Field of Mars (Saint Petersburg)

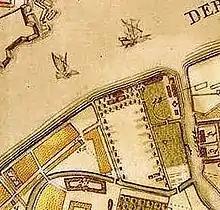
The site of the future Field of Mars, shown on a 1737 map of the city

A tavern was built in the northwestern part of the land in 1712, being rebuilt in 1714 as a post office. Between 1713 and 1717 the area hosted the royal menagerie, containing various birds and animals, including an elephant. With the construction of the Red Canal, the menagerie was transferred to Hamovaya Street (now Mokhovaya Street). With the completion of the Red Canal in 1721, the western edge of the Big Meadow became a popular site for the nobility to construct large townhouses. Those that settled in the area included Charles Frederick, Duke of Holstein-Gottorp, Alexander Rumyantsev, Adam Veyde, and Pavel Yaguzhinsky, and Peter the Great's daughter, Elizabeth Petrovna. With the canals dug to carry away water, the land was soon drained, and on the orders of Peter the Great, it was levelled, cleared and sown with grass, with alleys laid out for walking and riding. The Great Meadow became a location for military parades and festivals. Celebrations of the 1721 Treaty of Nystad were held here, with a triumphal arch built to commemorate the treaty. The area became known as "Amusement Field". The Gottorp Globe was initially installed on the field shortly after its arrival in Saint Petersburg, housed in the former elephant quarters. A special building was constructed for it, and opened to the public for a time, before the globe was moved to the Kunstkamera on Vasilyevsky Island in summer 1726.